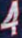
Number: 4